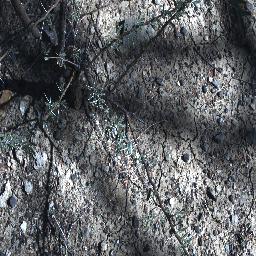
Label: prickly_acacia